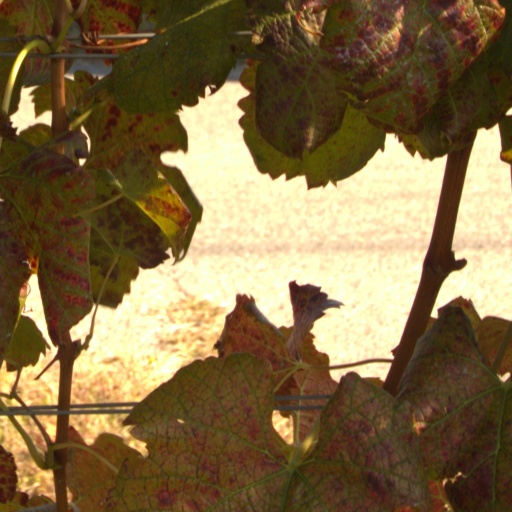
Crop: grape